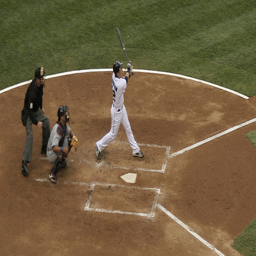
A baseball player swinging a bat over home plate.
A baseball player is swinging a bat at a game
The batter stands at the plate in the late phase of his swing.
a man swinging at a baseball during a game
Three people playing baseball with one holding a bat